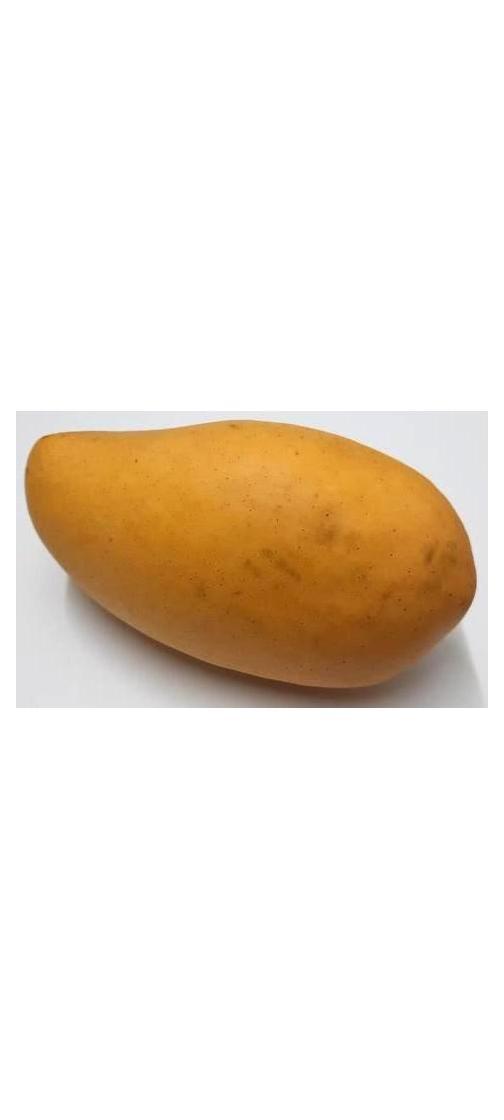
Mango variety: Katimon